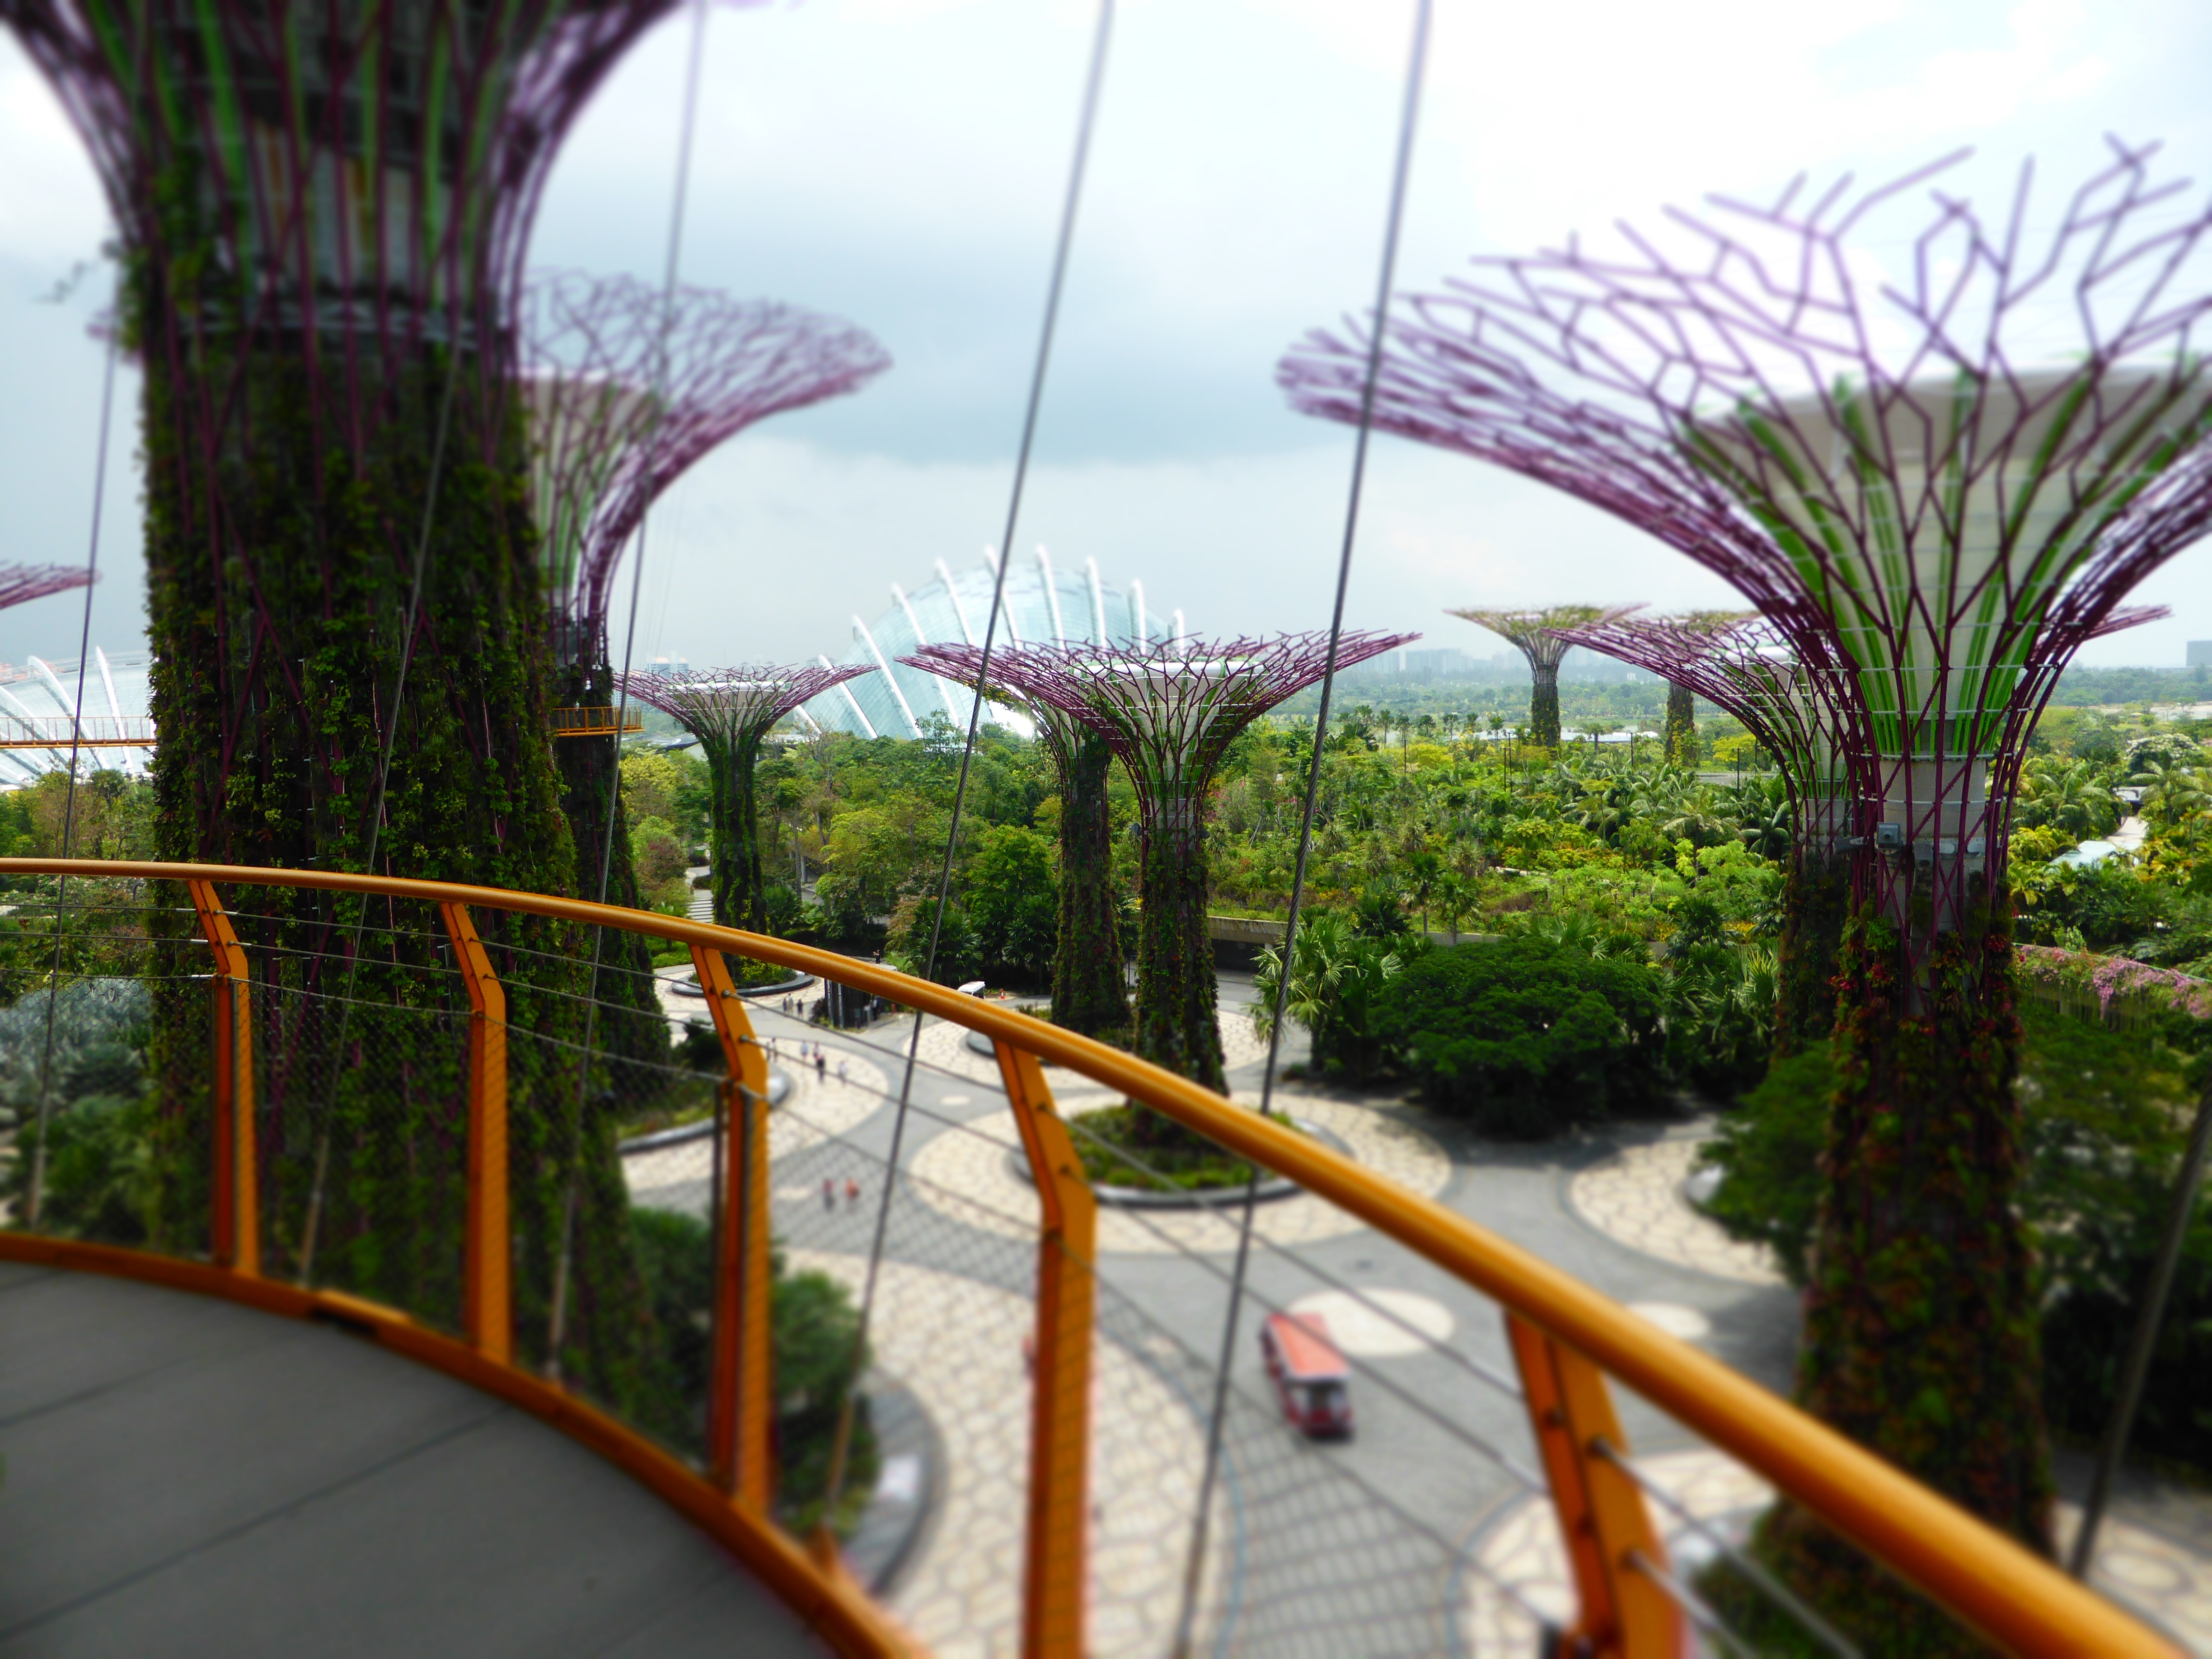
flower, amusement park, park, property, resort, real estate, arecales